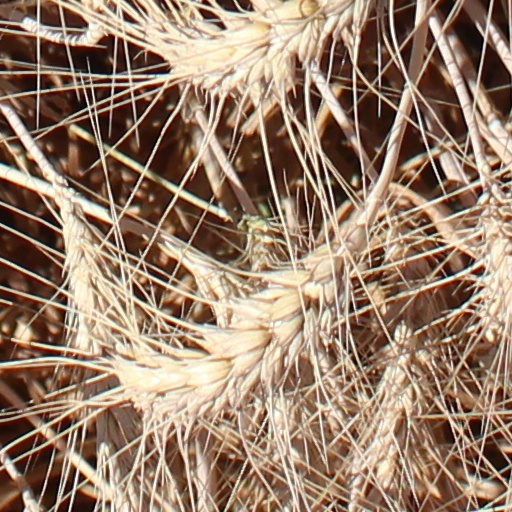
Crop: wheat